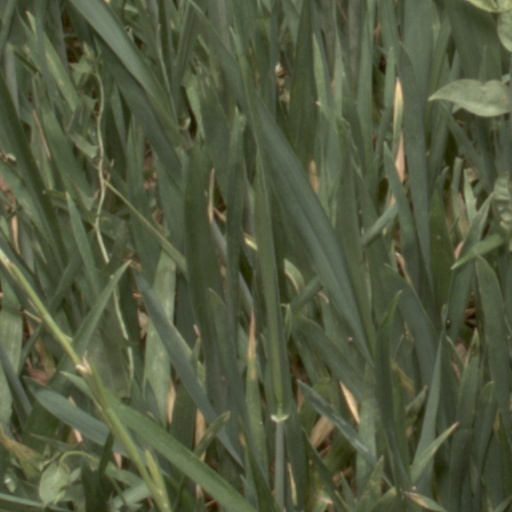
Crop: wheat